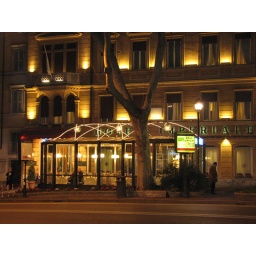
Via Veneto has lots of restaurants in glass on the sidewalk